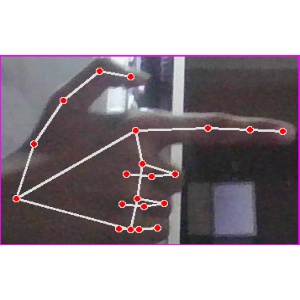
अक्षर: ब